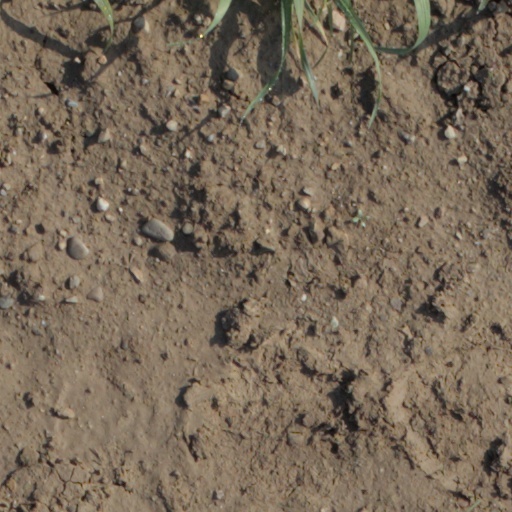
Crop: wheat